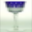
Label: cup